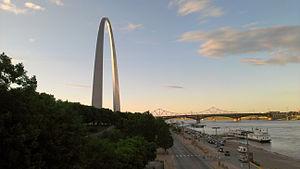
La Gateway Arch, Gateway to the West ou St. Louis Arch est située dans le centre-ville de Saint-Louis dans l'État du Missouri, aux États-Unis. Symbole de la ville, cette arche recouverte d'acier inoxydable mesure 192 mètres de hauteur, ce qui en fait le plus grand monument qui peut se visiter dans l'État, la plus grande arche du monde et le monument artificiel le plus haut du pays. Elle est consacrée à la conquête de l'Ouest, comme le mémorial dont elle fait partie.